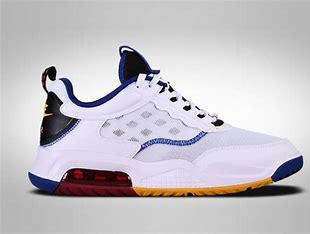
Brand: Jordan
Model: Max 200